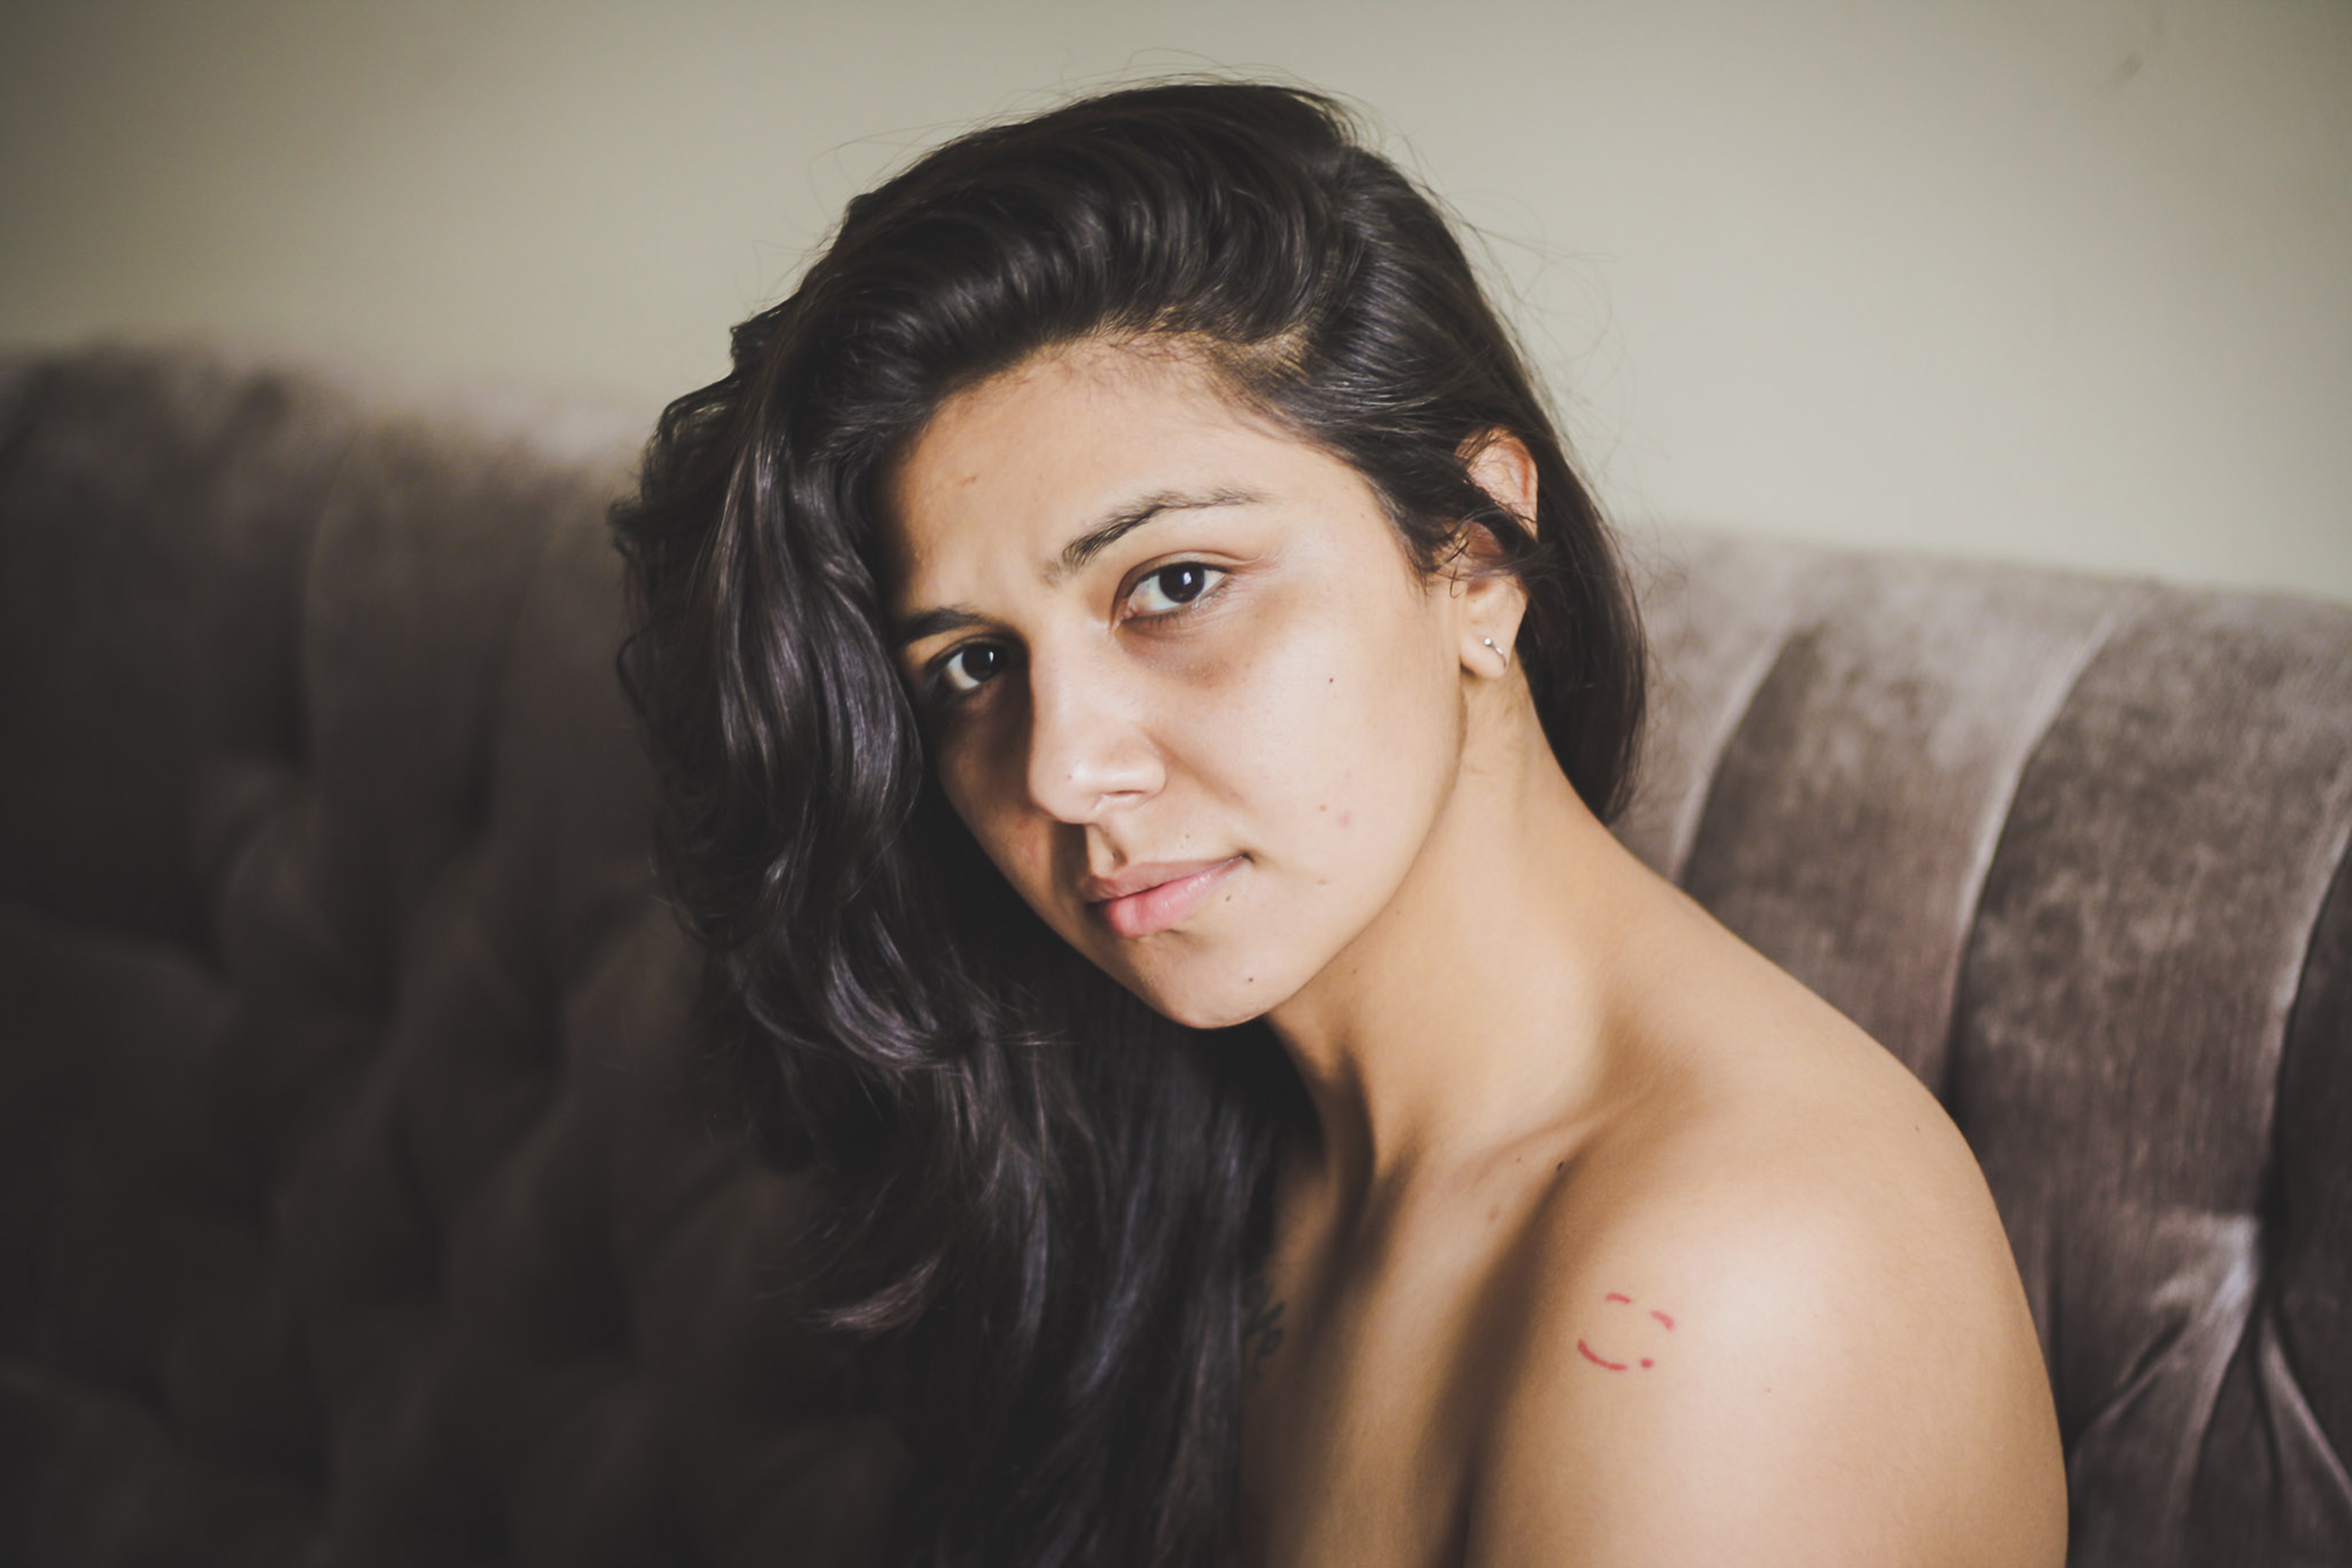
person, girl, woman, hair, photography, portrait, model, fashion, black, lady, facial expression, hairstyle, smile, long hair, close up, human body, black hair, face, eye, head, photograph, skin, beauty, emotion, photo shoot, brown hair, portrait photography, art model